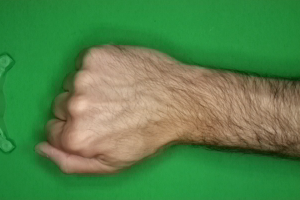
Label: rock